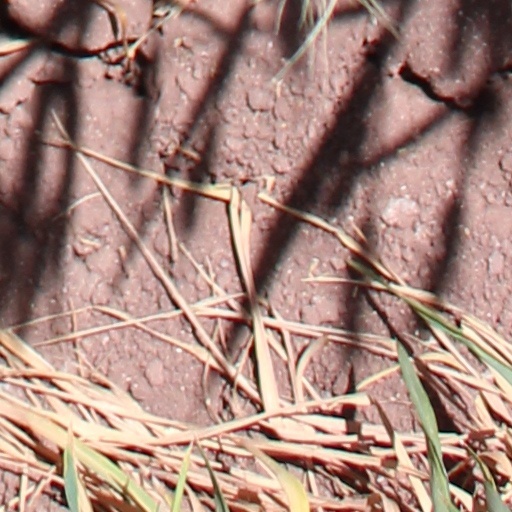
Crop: wheat